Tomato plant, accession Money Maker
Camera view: vertical (180 deg); turntable rotation: 210 degrees
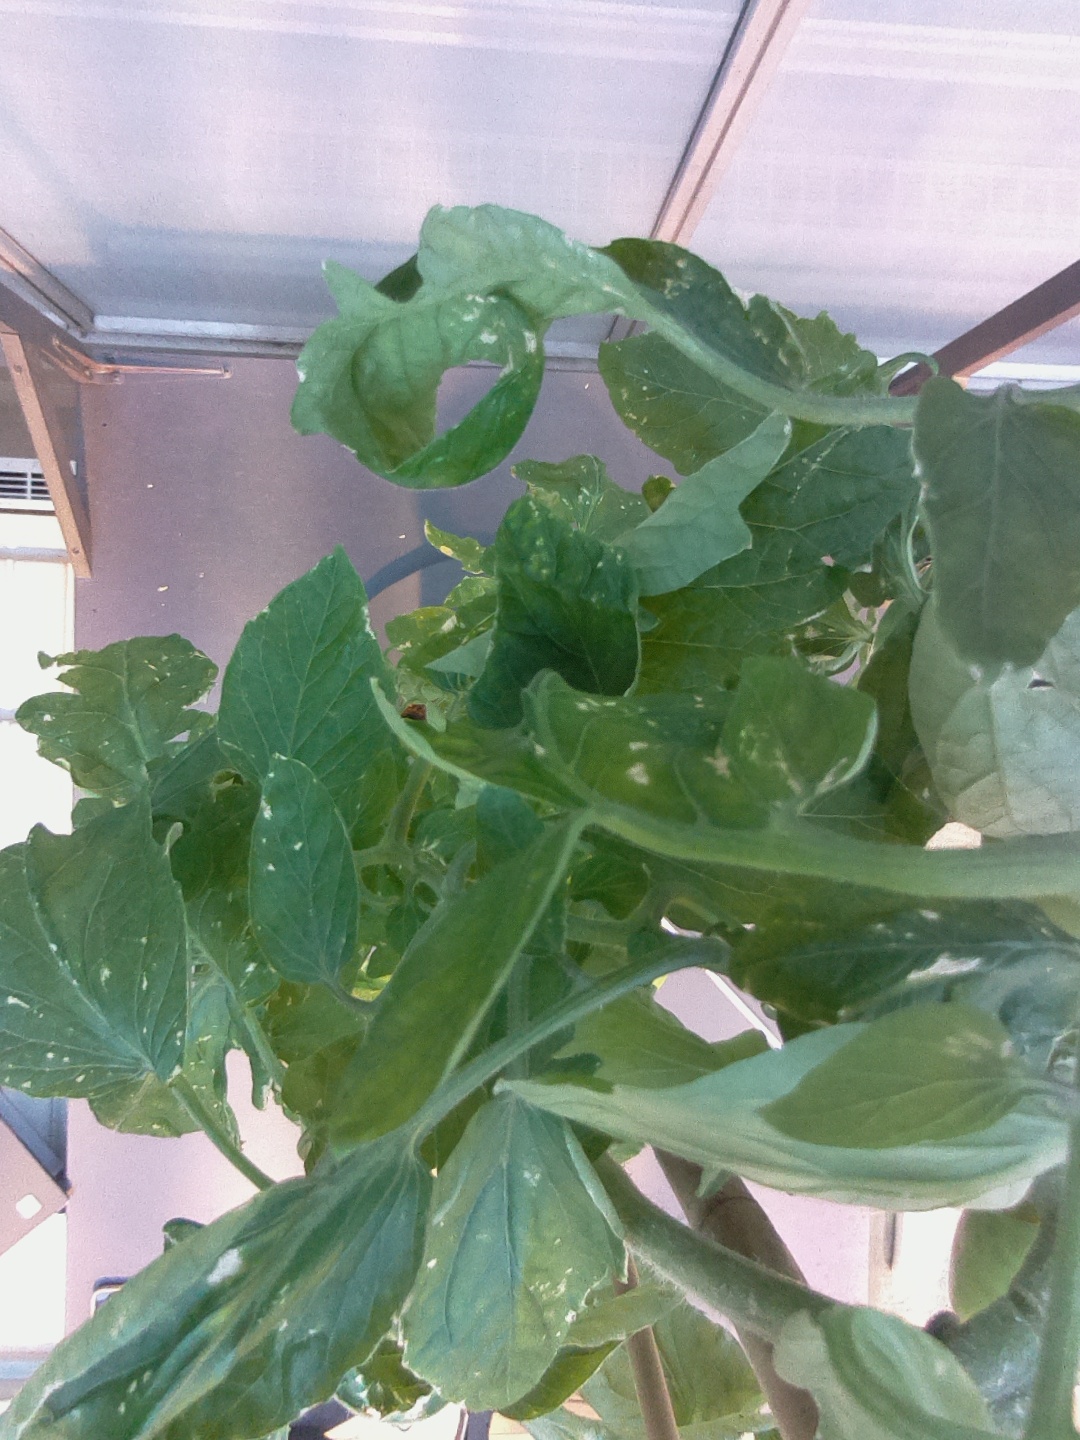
BBCH growth stage 77: 70%-80% of final fruit size